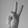
ASL letter: V